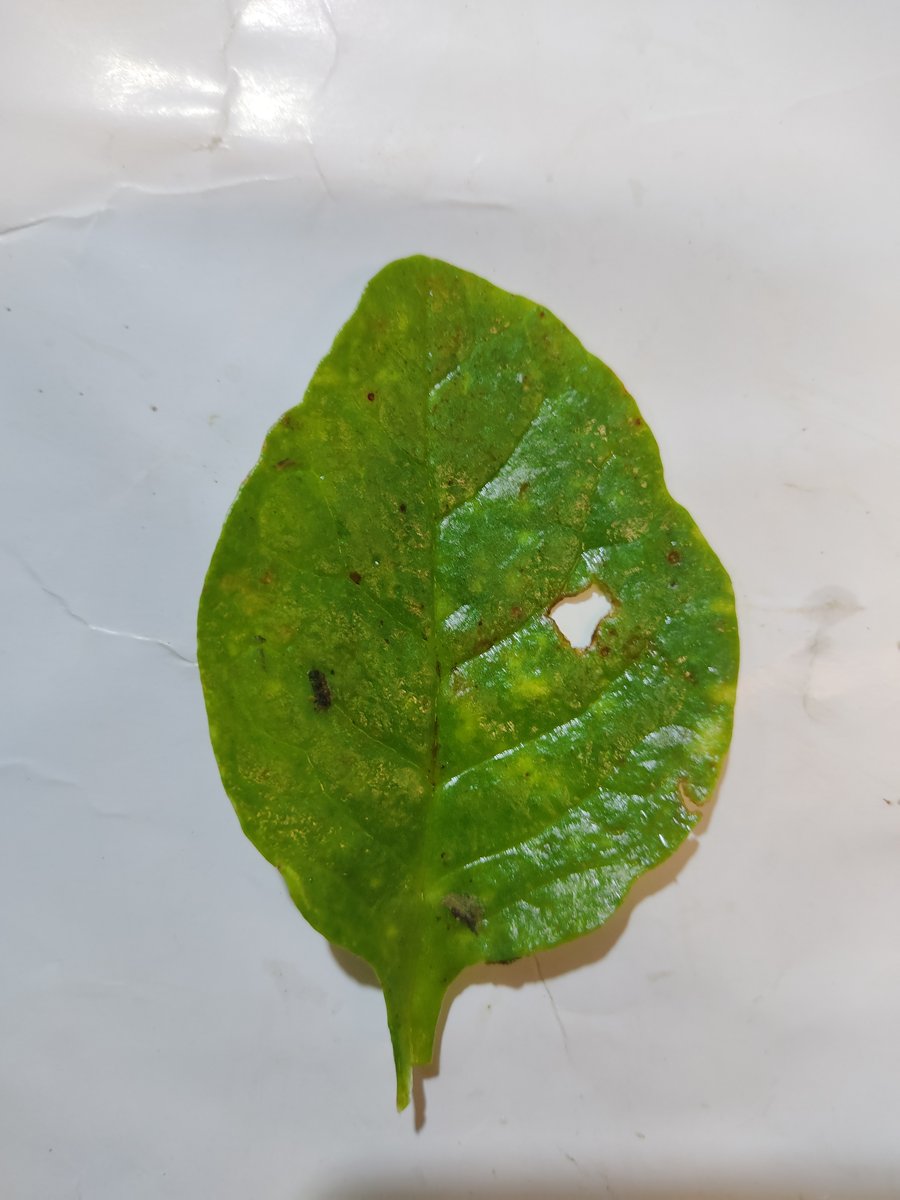
Label: Pest-Damage